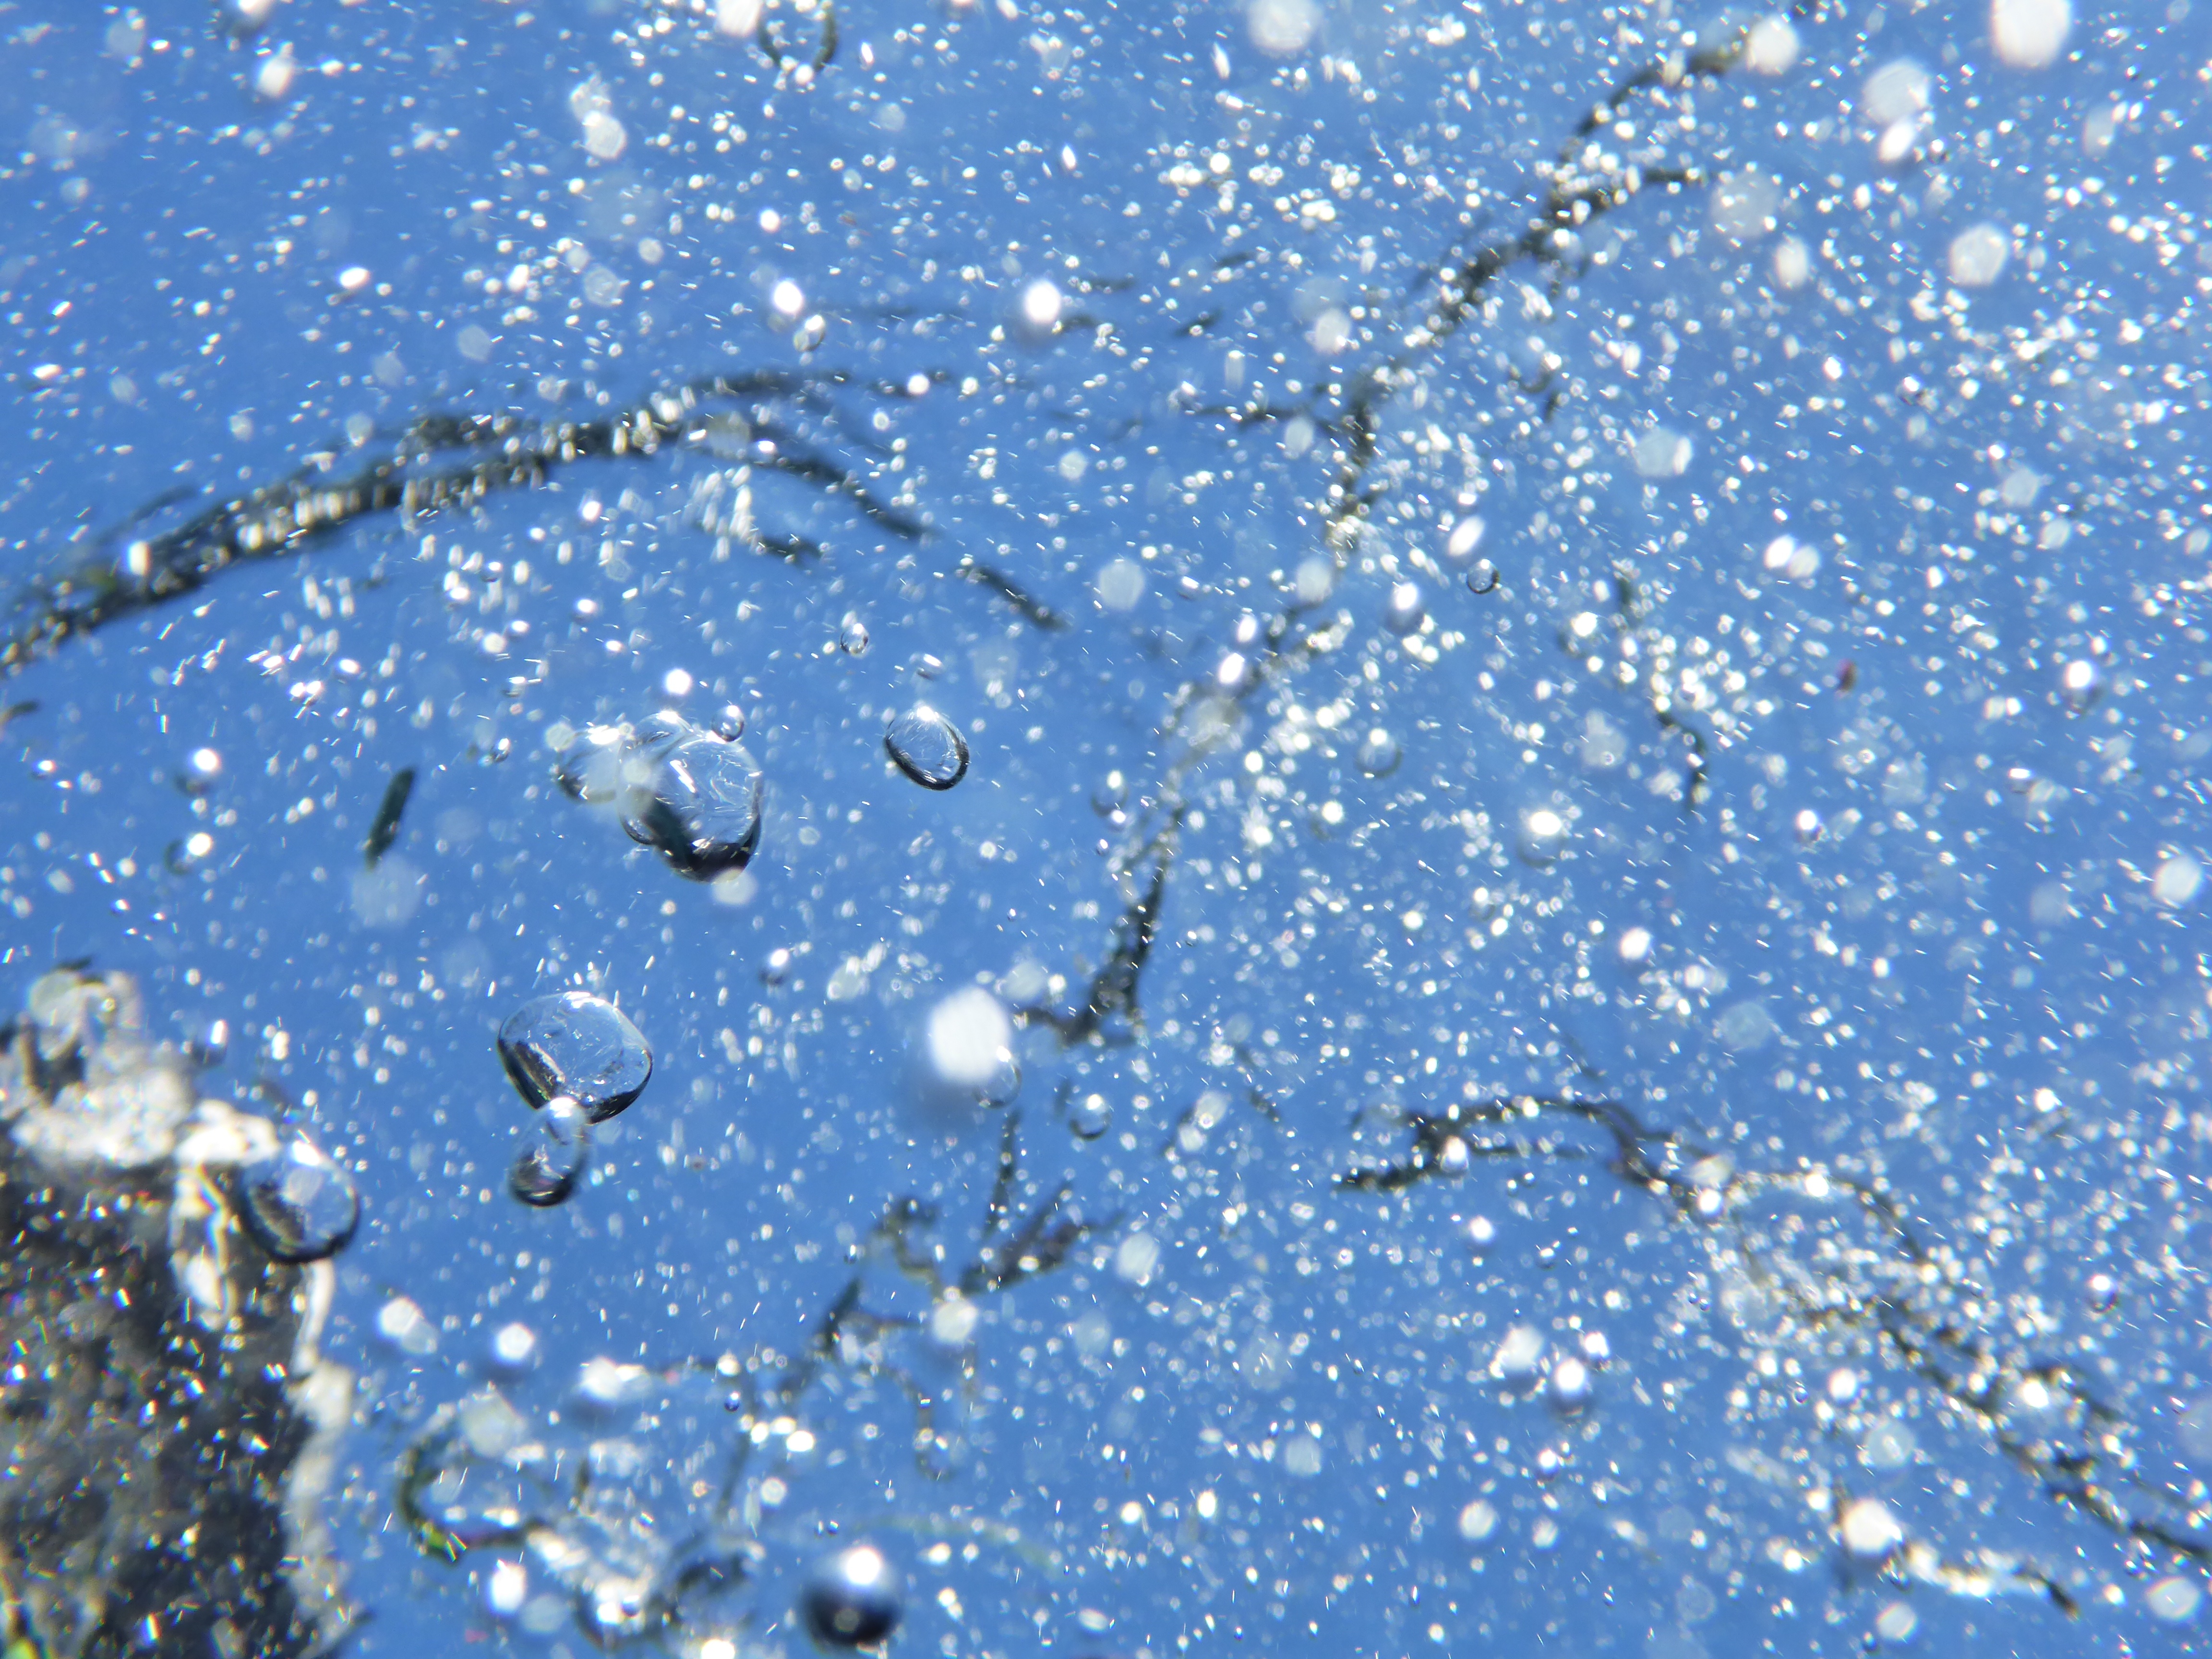
water, branch, drop, flower, frost, blue, freezing